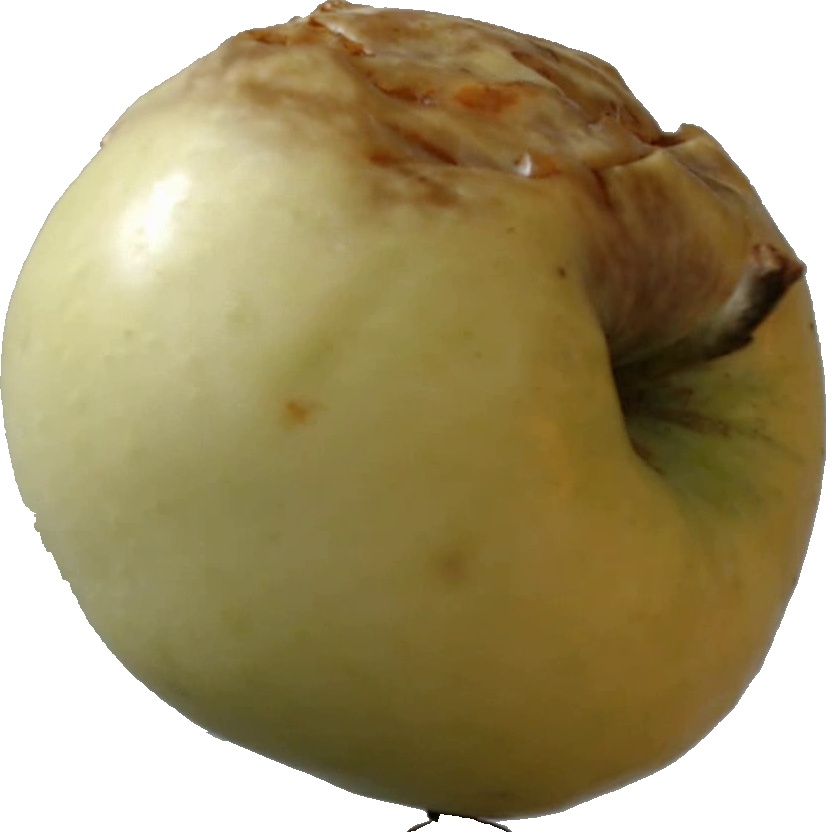
Label: apple_hit_1